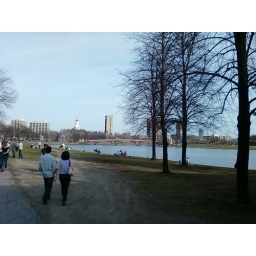
View from by the boat house